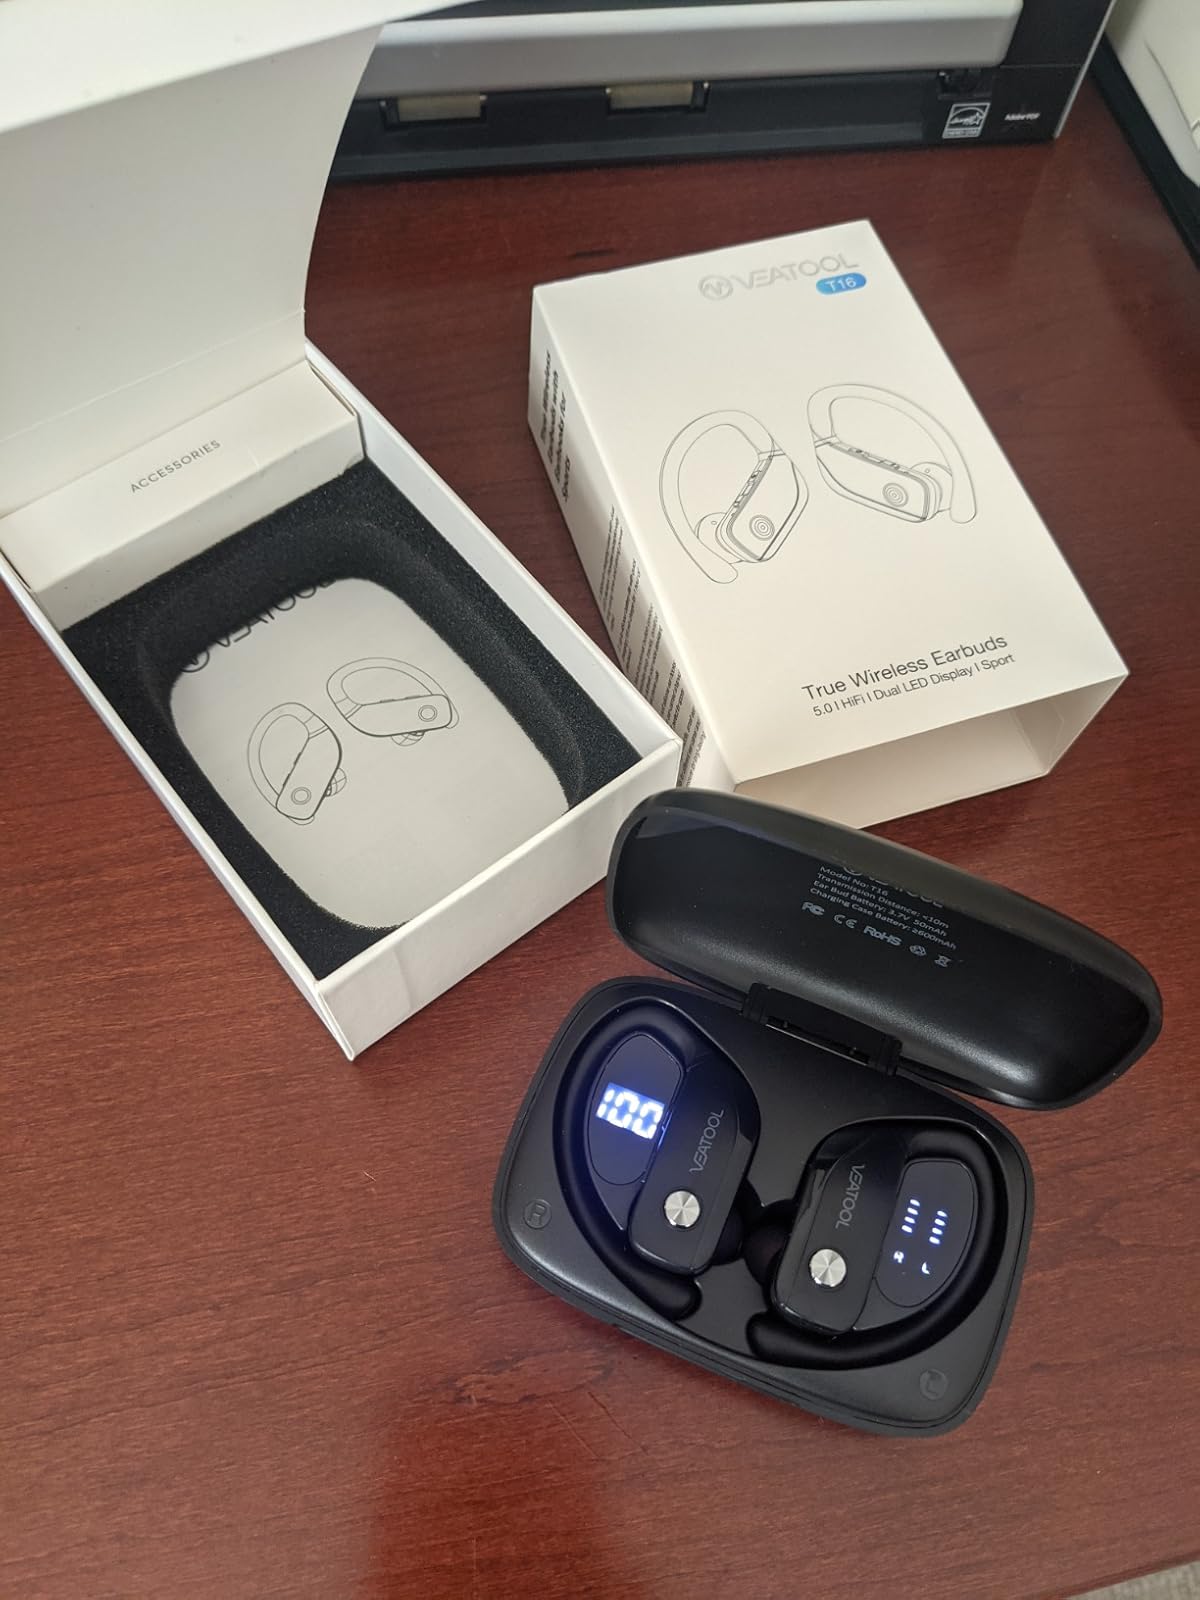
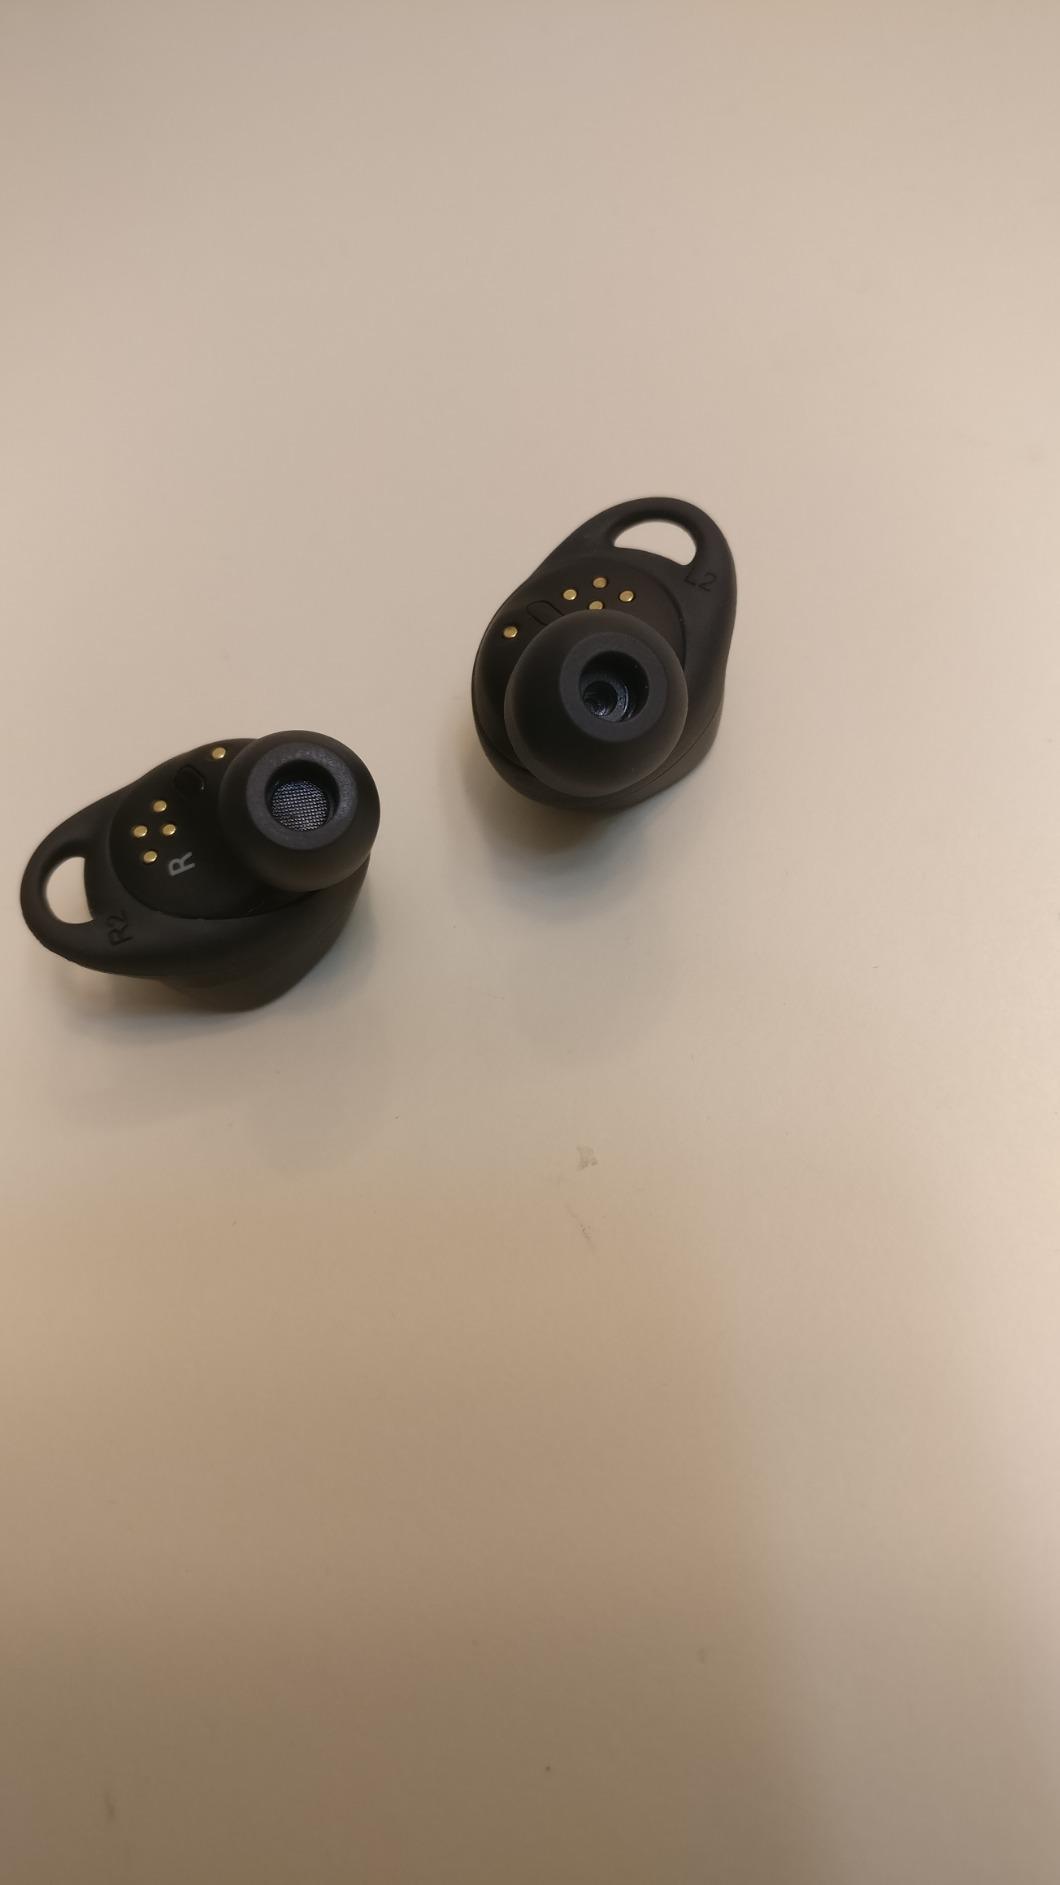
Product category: earbuds
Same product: no